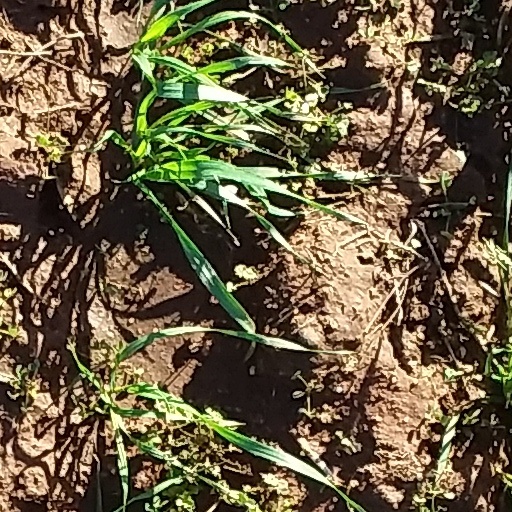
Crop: wheat